Aromatization

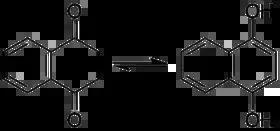
1,4-Dioxotetralin and its aromatized tautomer 1,4-naphthalenediol coexist in equal abundance in solution.

The isomerization of cyclohexadienones gives the aromatic tautomer phenol. Isomerization of 1,4-naphthalenediol at 200 °C produces a 2:1 mixture with its keto form, 1,4-dioxotetralin.